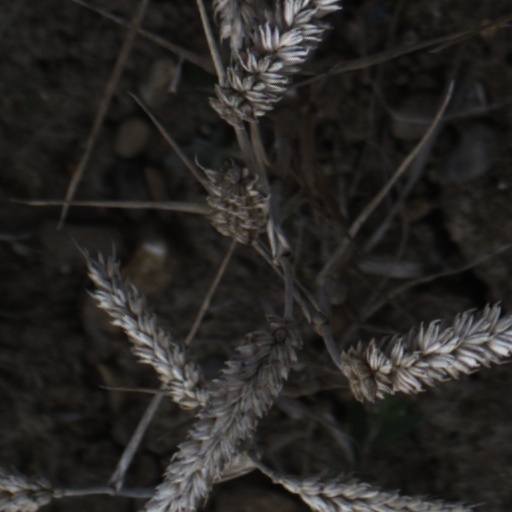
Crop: wheat